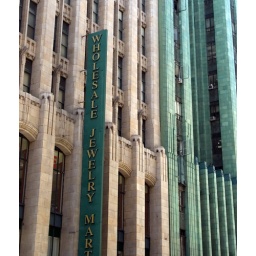
green building in downtown LA